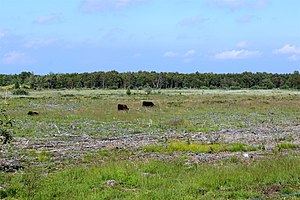
Højsande og Holtemmen
Den næsten tilgroede Foldgårdssø
Den næsten tilgroede Foldgårdssø
Højsande er et fredet område i Læsø Klitplantage i Læsøs store sandflugtslandskab med øde klitter i op til 24 m højde, hvilket er meget for denne flade ø. Højsande ligger på den nordlige halvdel af Læsø, der er den ældste del af øen, og den højest beliggende del, idet landhævningen her har været størst.